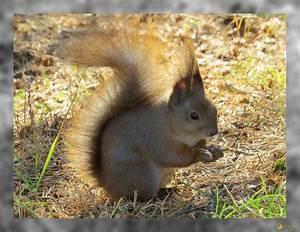
squirrel